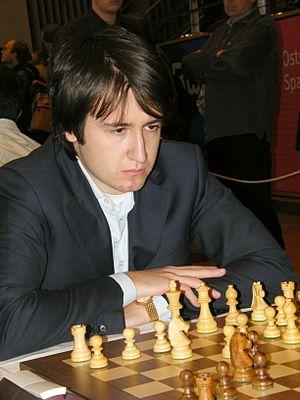
Teimour Radjabov, né le 12 mars 1987 à Bakou, est un joueur d'échecs azerbaïdjanais. Grand maître international depuis 2001, il a remporté la Coupe du monde d'échecs 2019.